3rd (UK) Division

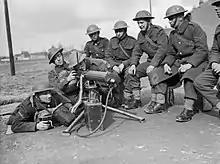
Troops from the 2nd Battalion, Middlesex Regiment, 3rd Division, training on the Vickers machine gun at Gondecourt, 21 March 1940.

The 3rd Infantry Division, under the command of Major-General Bernard Montgomery was sent overseas to France in late September 1939, just under a month after the outbreak of the Second World War. There the division became part of Lieutenant General Alan Brooke's II Corps of the British Expeditionary Force (BEF).